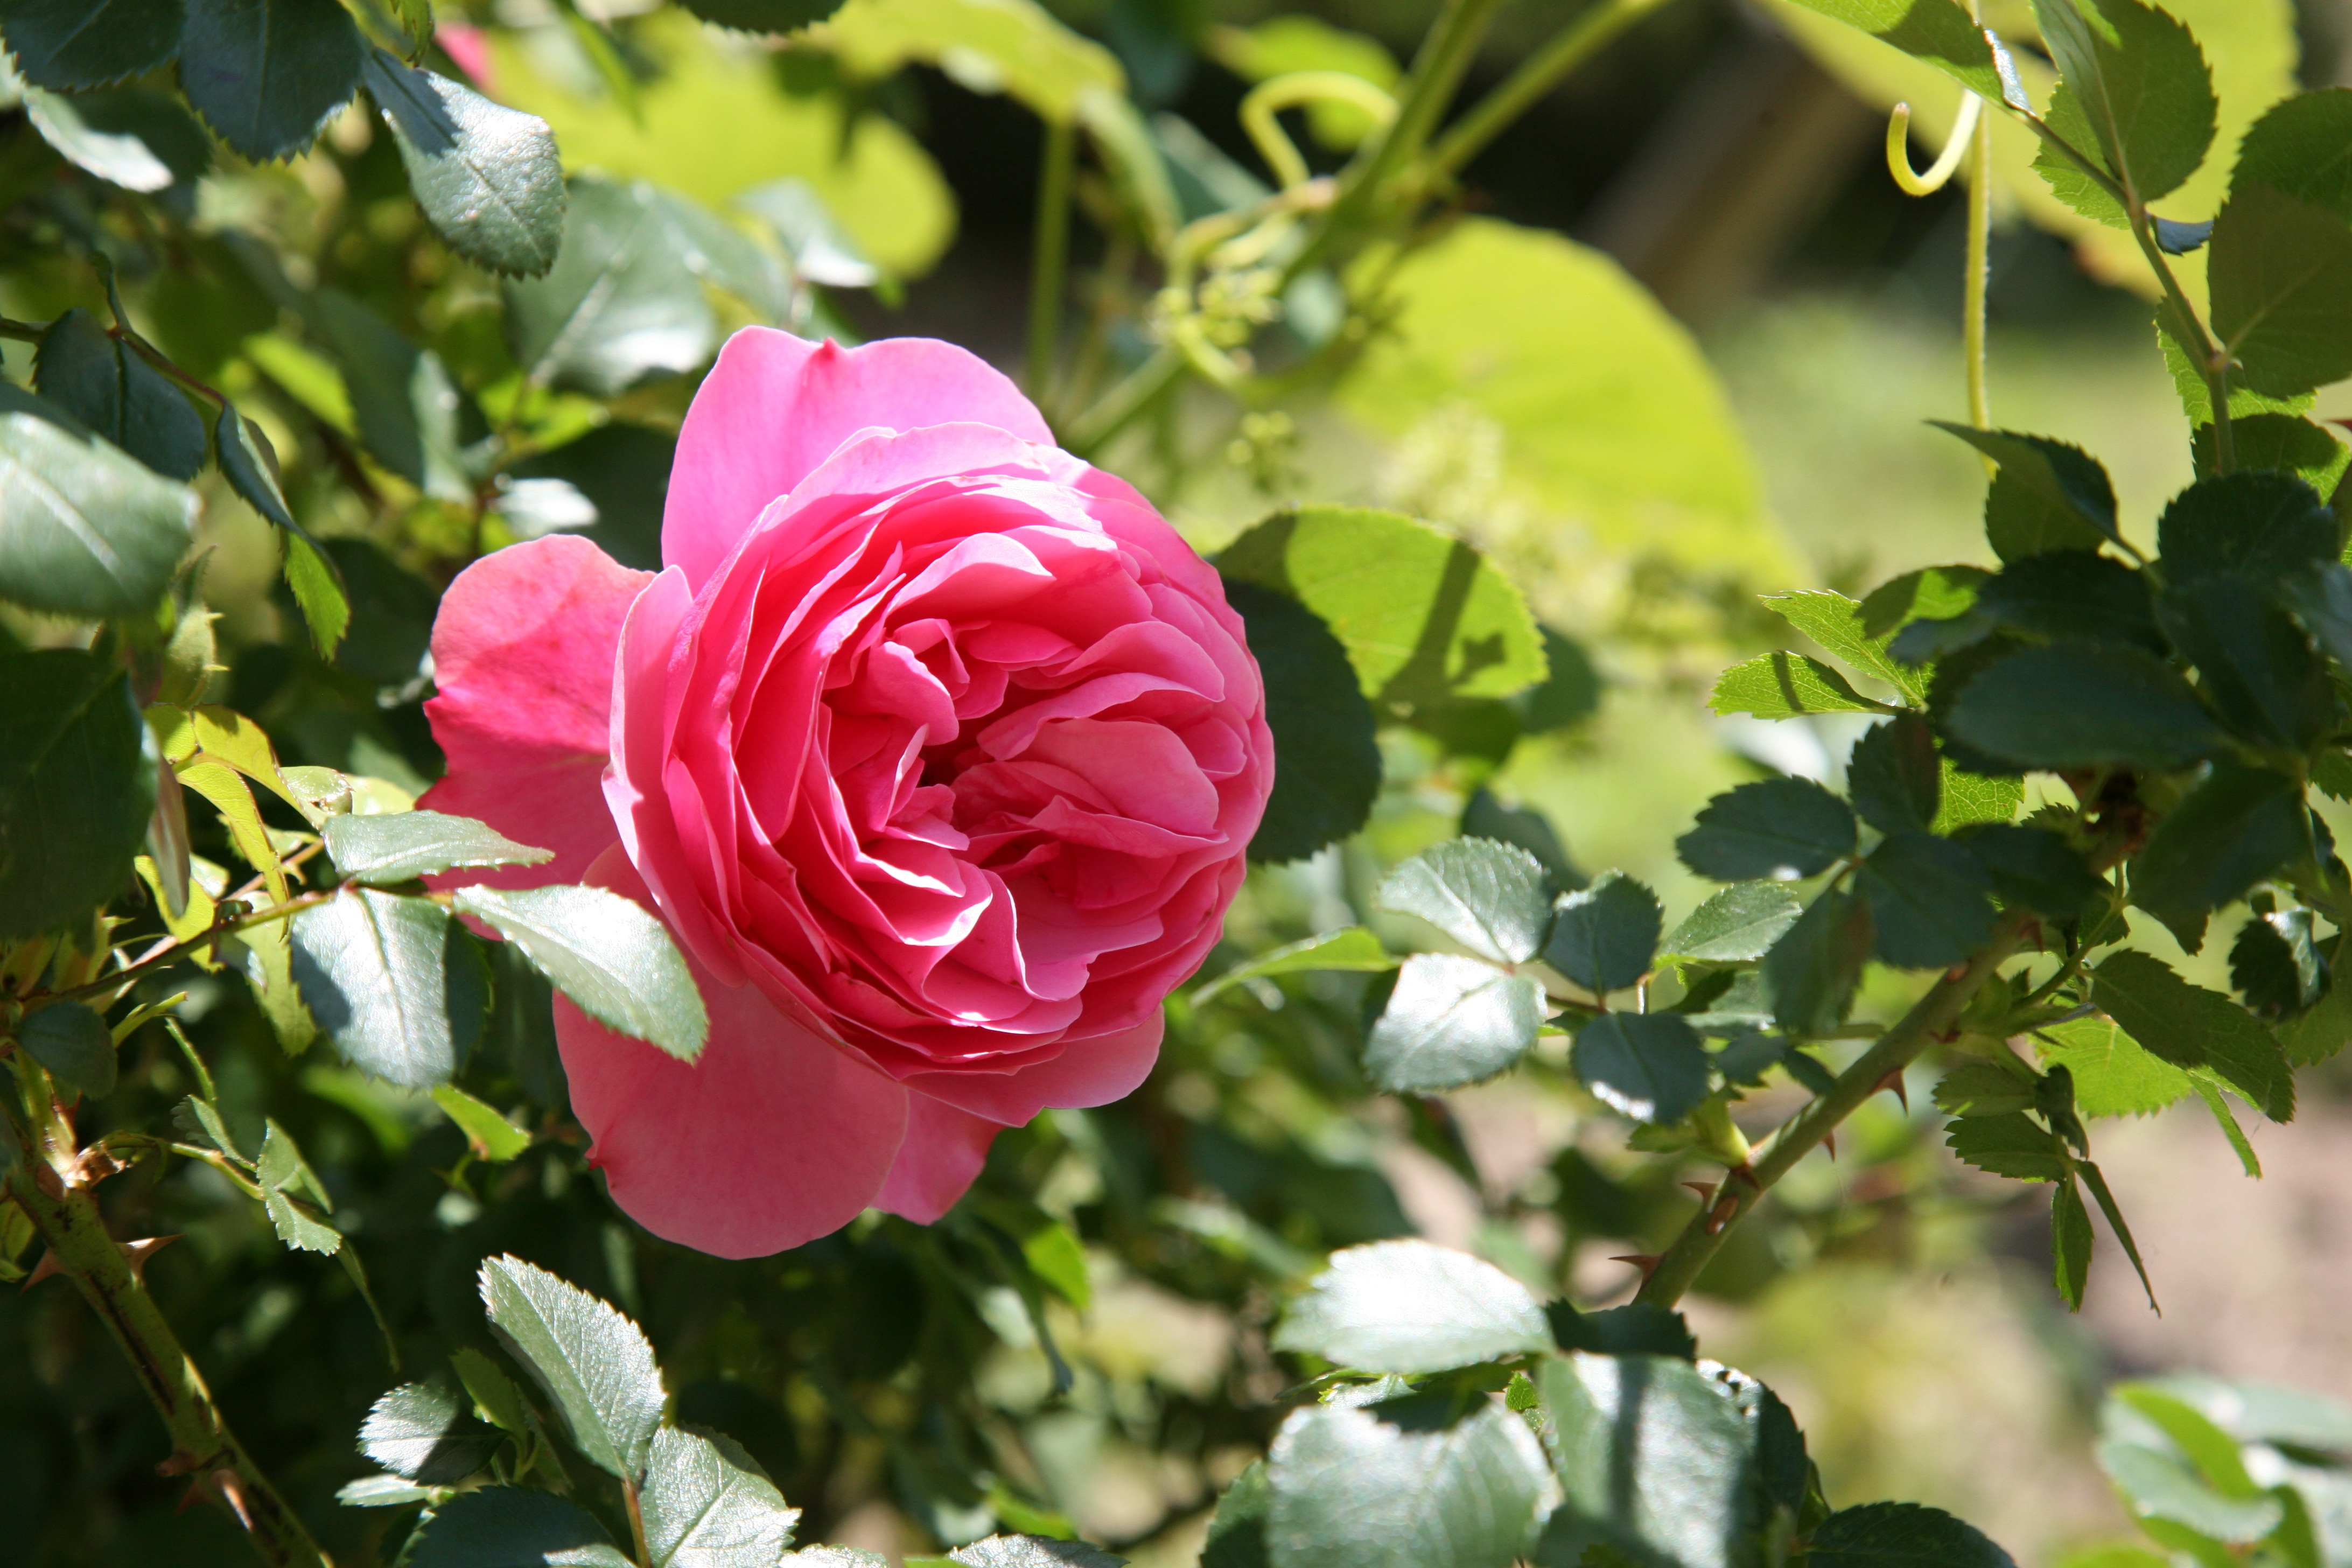
landscape, nature, plant, flower, petal, rose, spring, botany, garden, pink, flora, plants, flowers, floribunda, pink flower, flowering plant, garden roses, rose family, rose vines, land plant, rosa centifolia, rose order